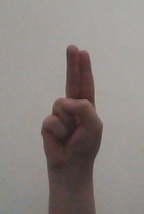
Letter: taa